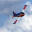
Label: airplane